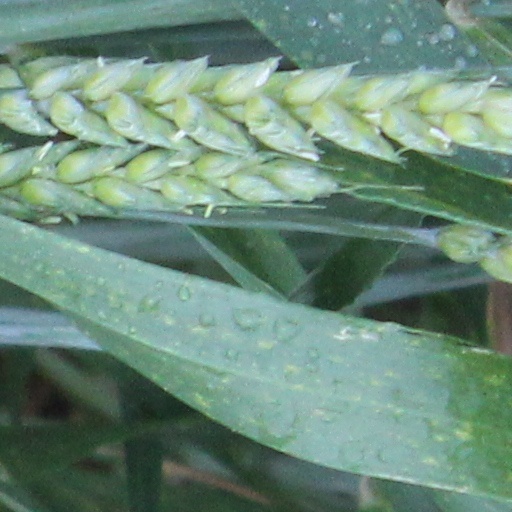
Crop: wheat